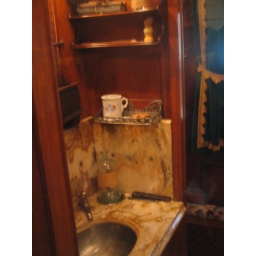
fancy bathroom in train car